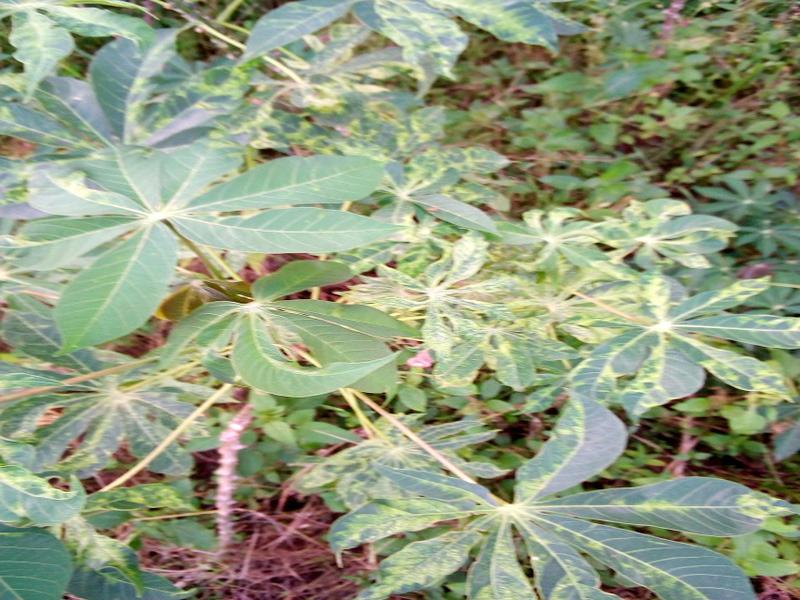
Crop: cassava
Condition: mosaic_disease